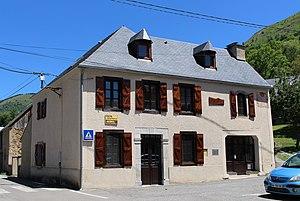
Mairie d'Estarvielle (Hautes-Pyrénées)
Estarvielle est une commune française située dans le département des Hautes-Pyrénées, en région Occitanie.